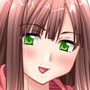
Portrait style: Anime Portrait